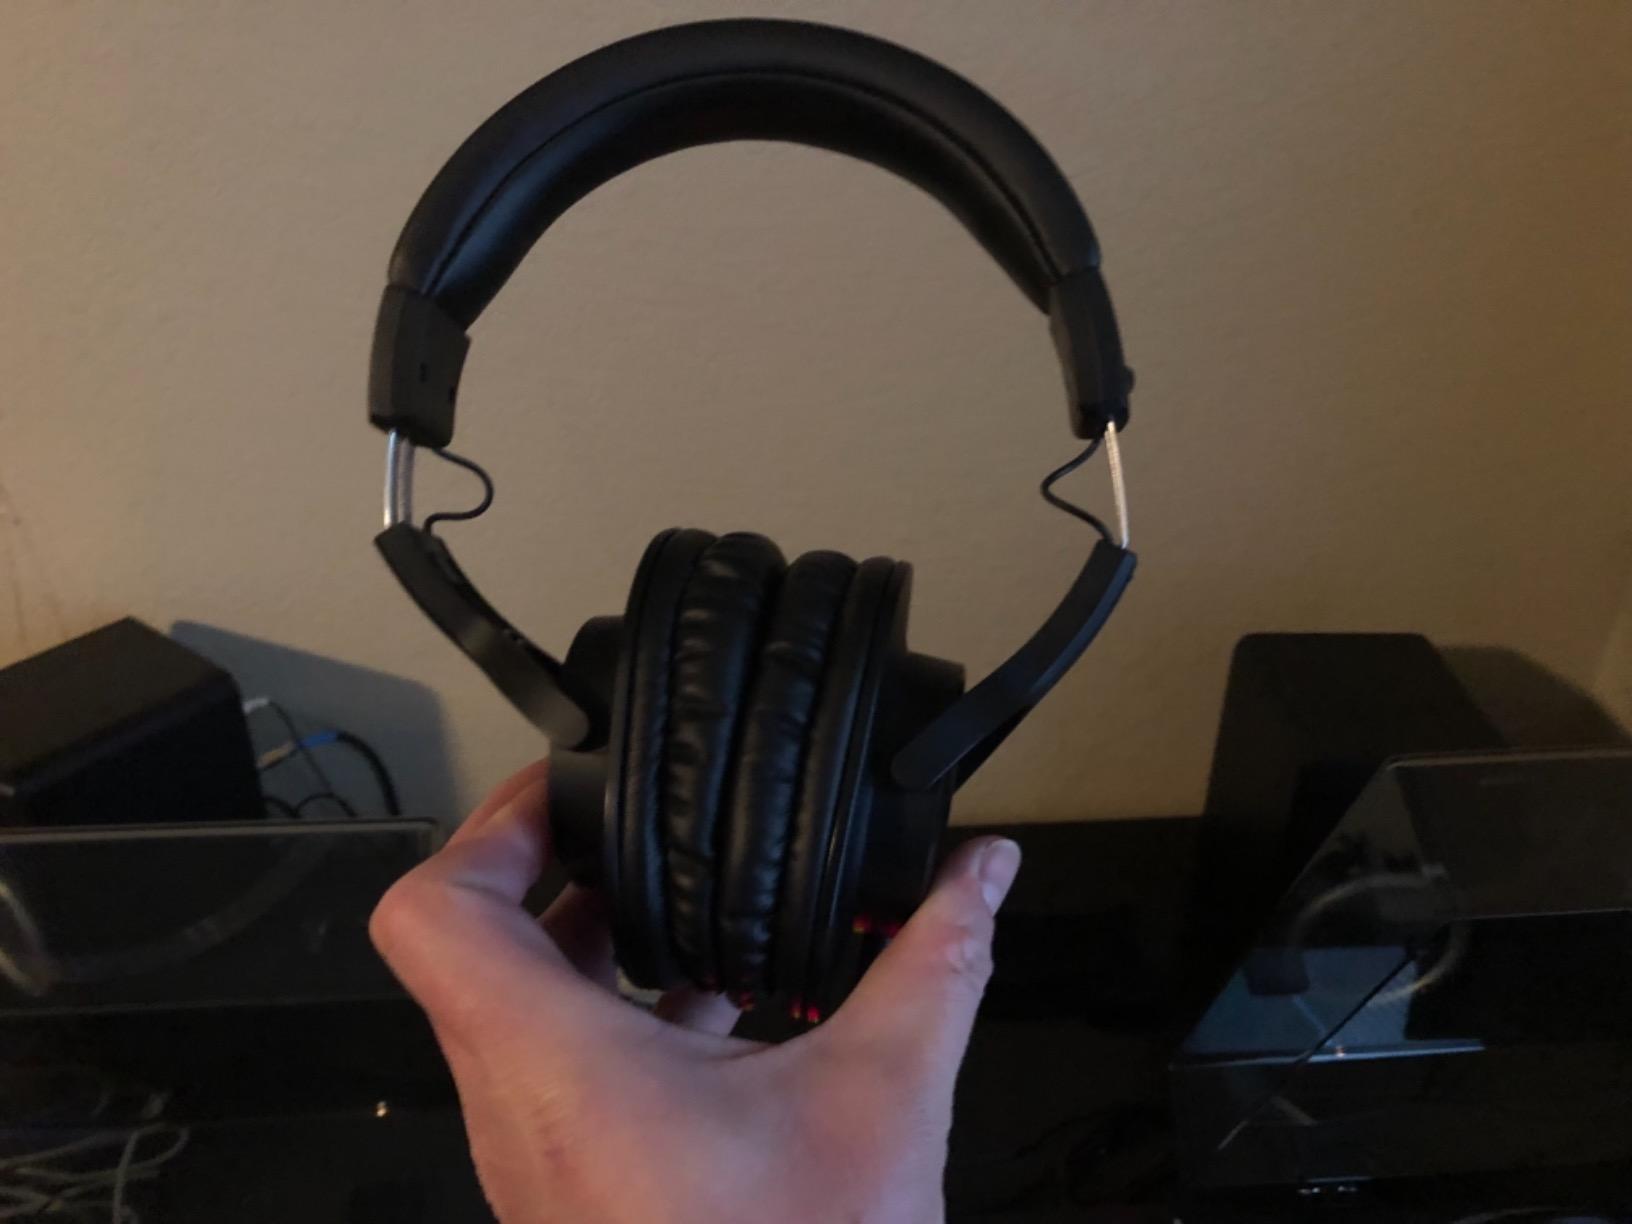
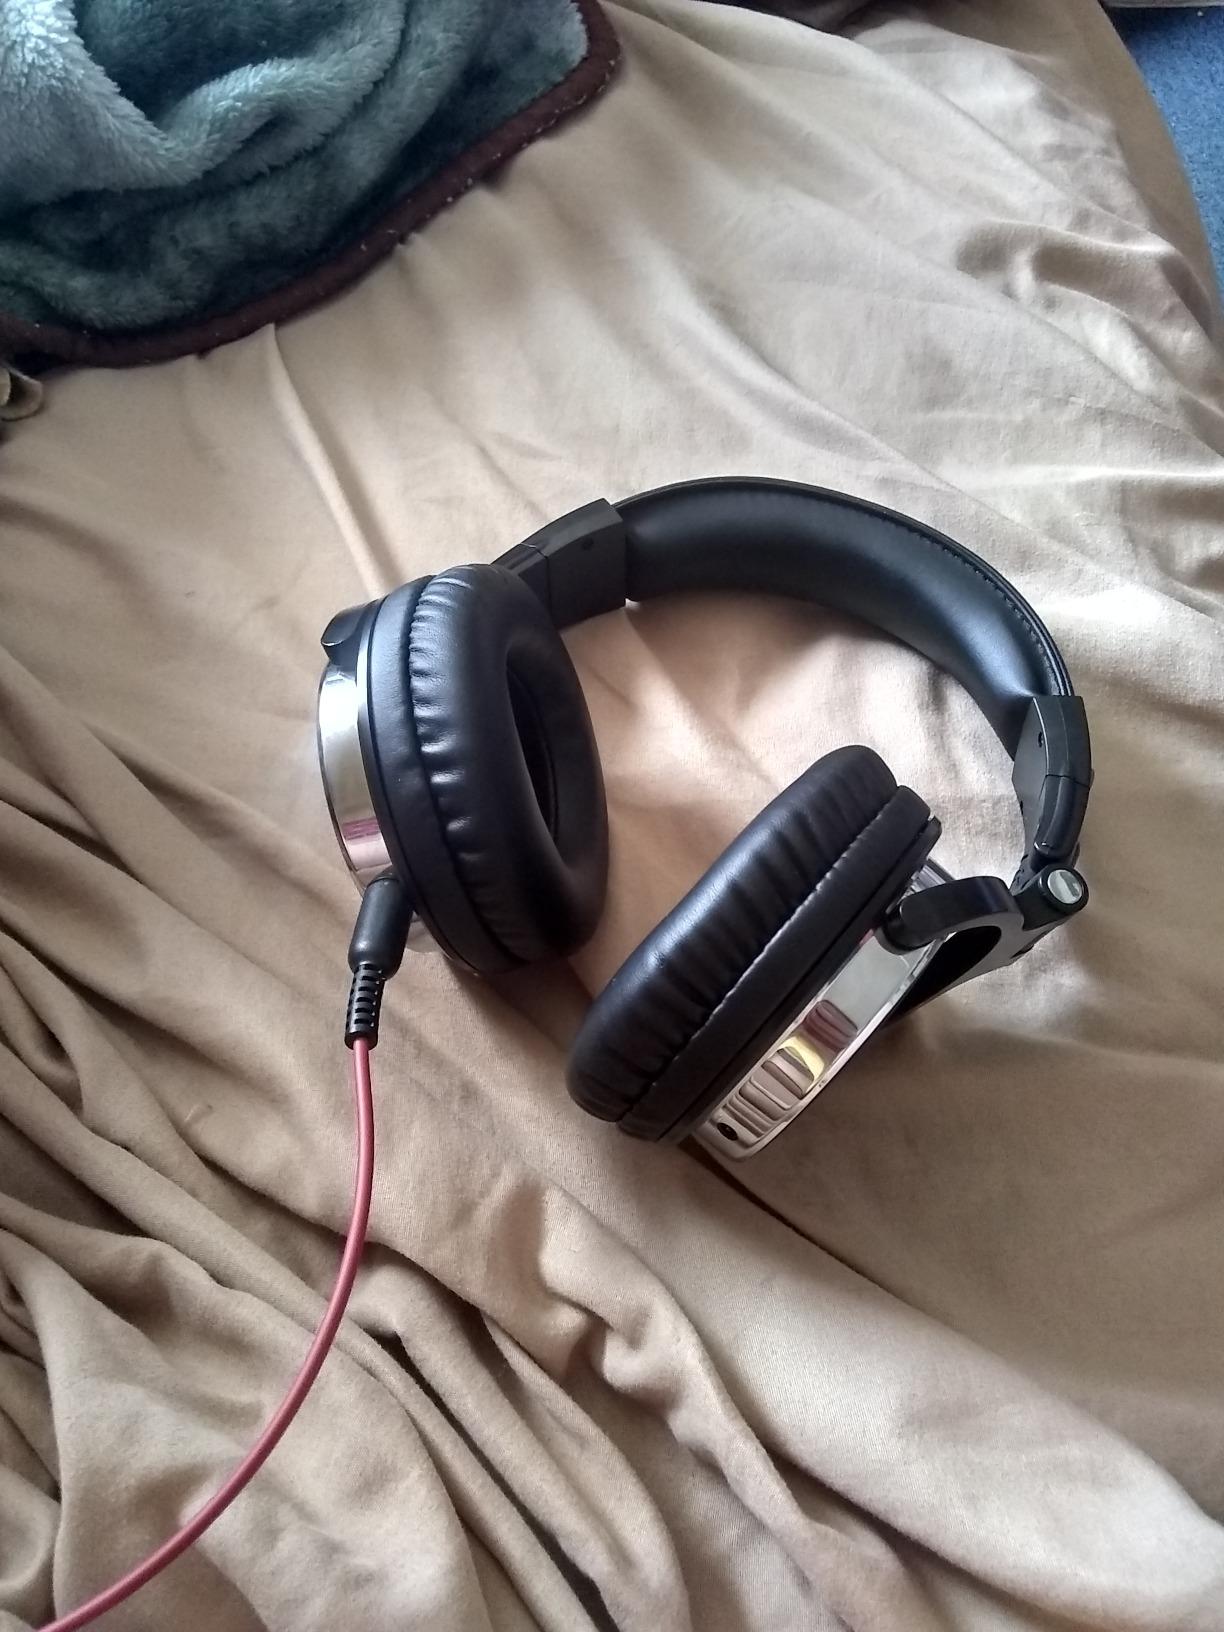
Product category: headphones
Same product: no